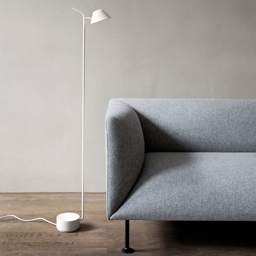
the discreet floor lamp for your sofa